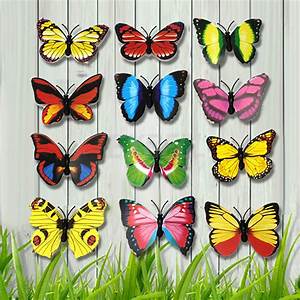
Label: farfalla